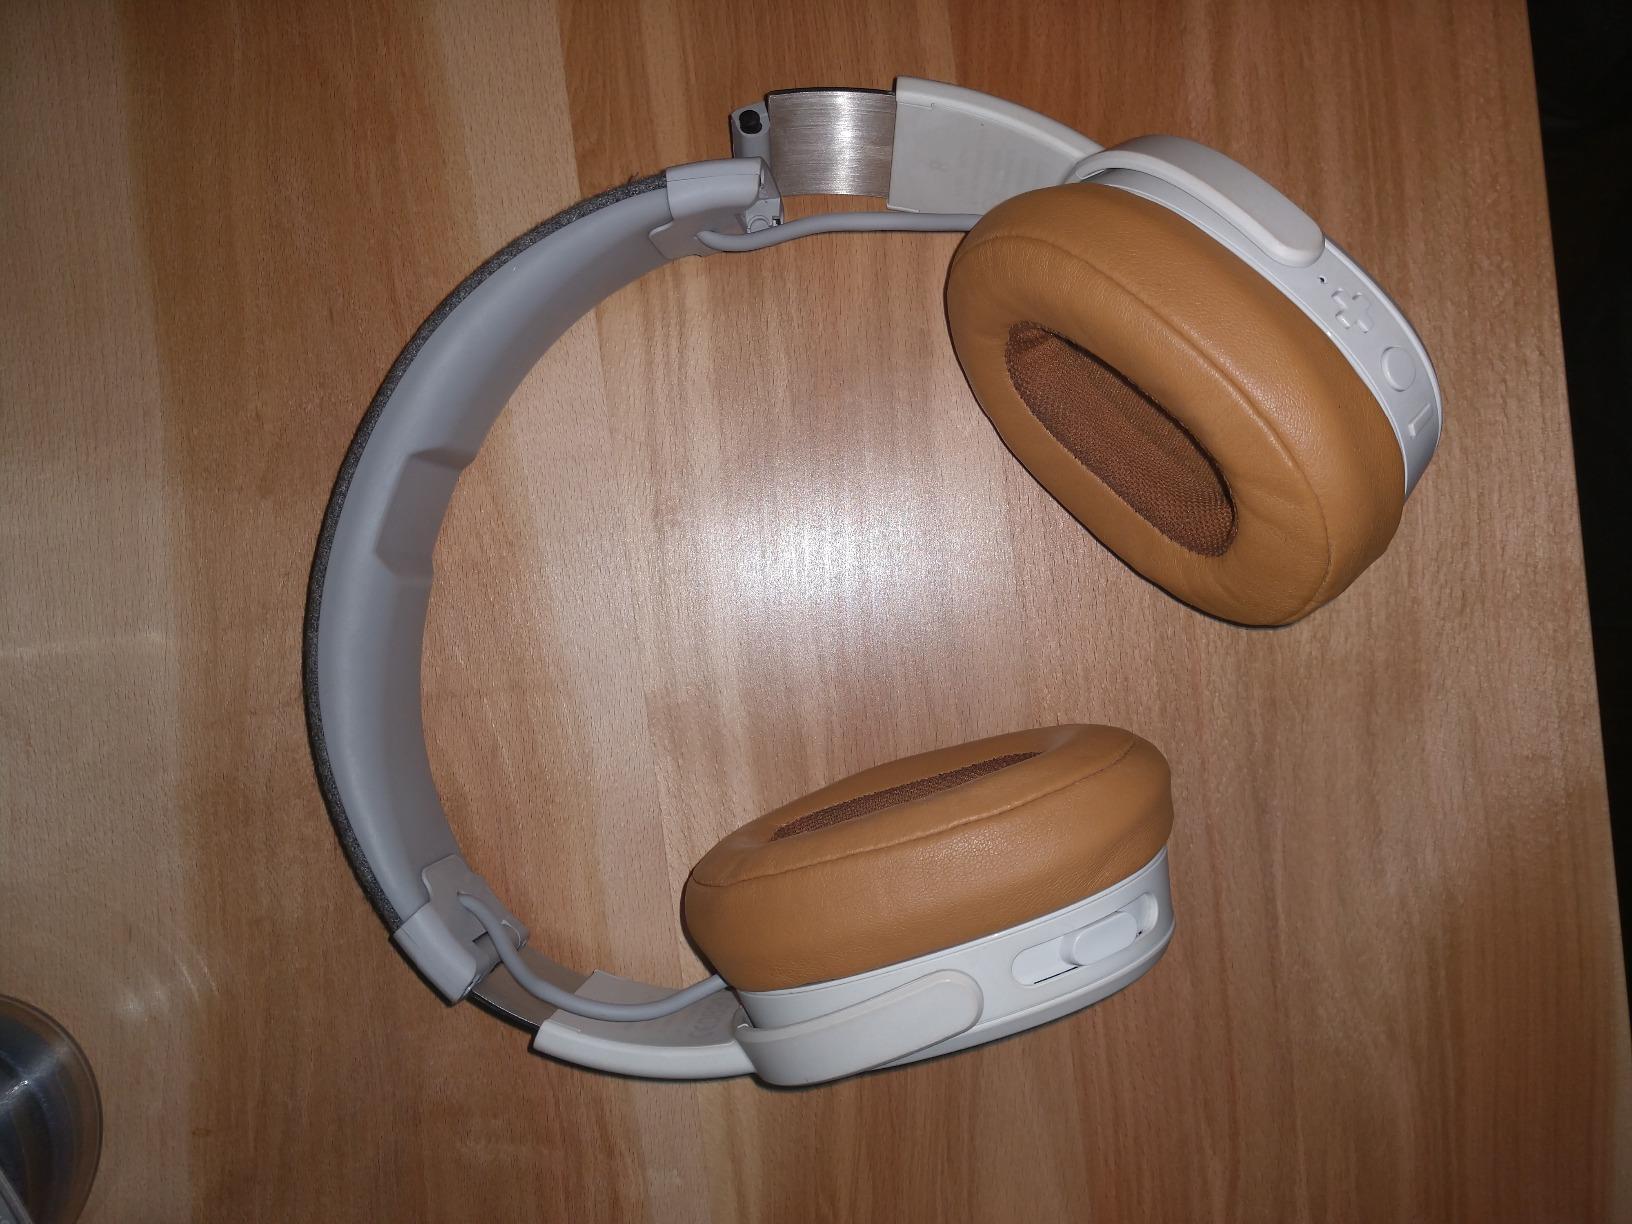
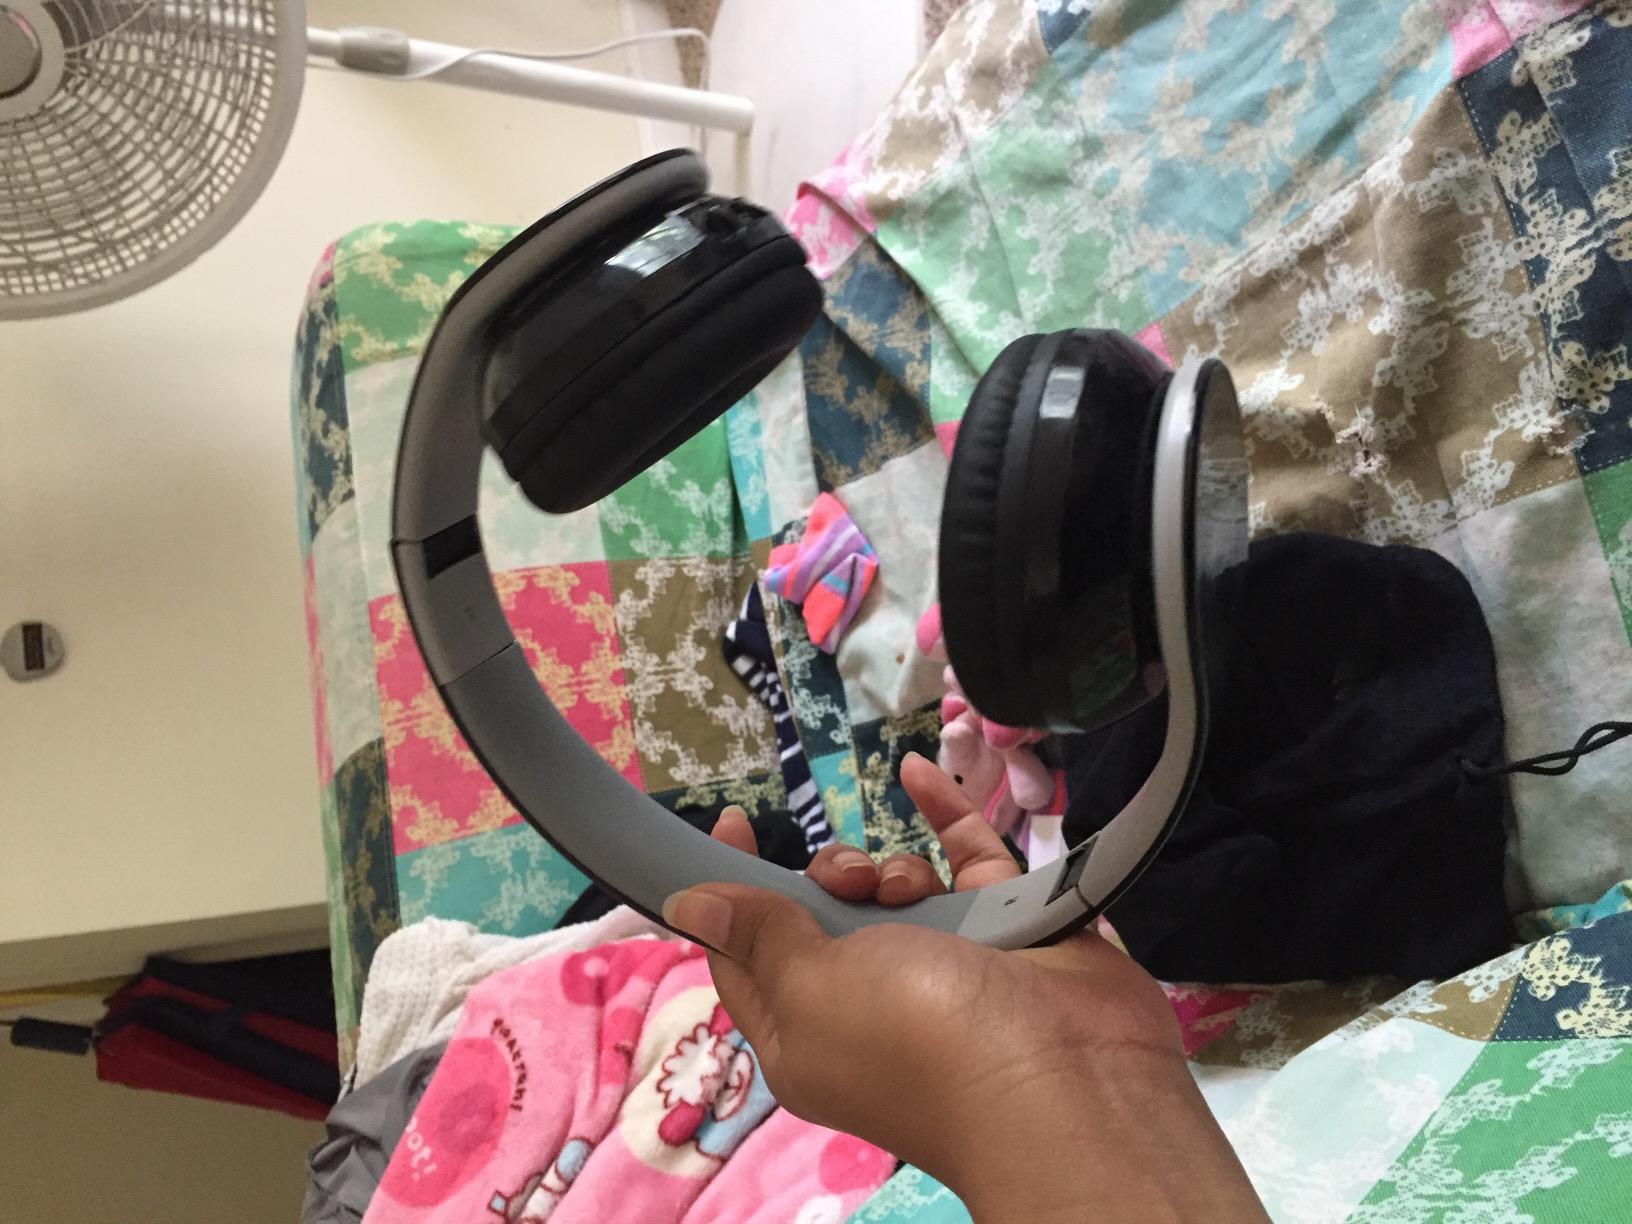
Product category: headphones
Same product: no